Melville Reuben Bissell

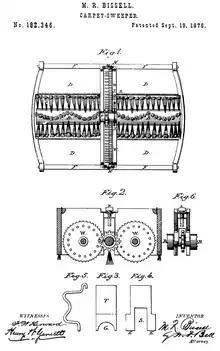
Bissell Carpet Sweeper US Patent 182346

Following his death from pneumonia in 1889 in Grand Rapids, his wife, Anna Bissell, took control of the company, becoming America's first female corporate chief executive officer.